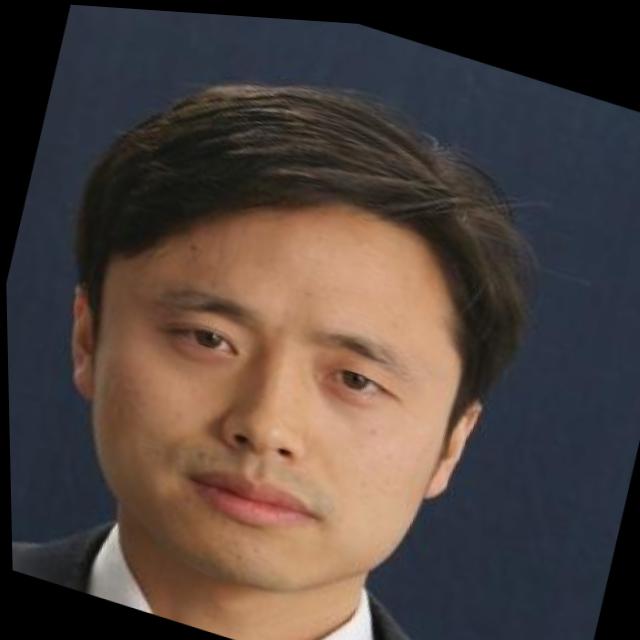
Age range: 21-44